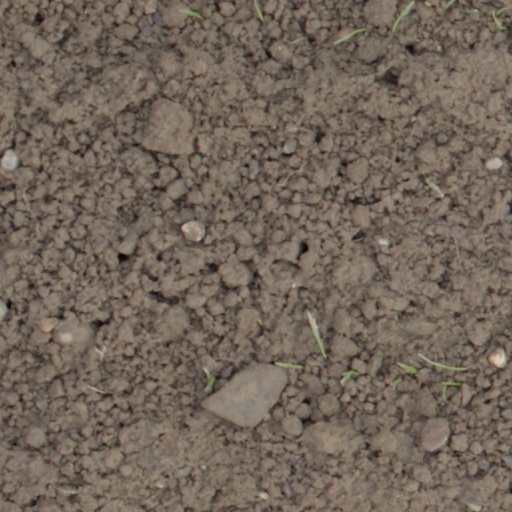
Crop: wheat